Kepler space telescope

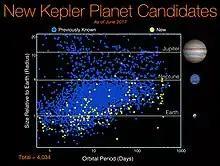
Kepler mission – new exoplanet candidates – as of June 19, 2017.

Once suitable candidates have been found from Kepler data, it is necessary to rule out false positives with follow-up tests.